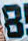
Number: 8